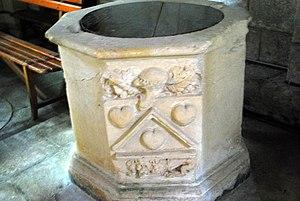
Église de Chermignac
L'église Saint-Quentin est une église catholique située à Chermignac, en France.